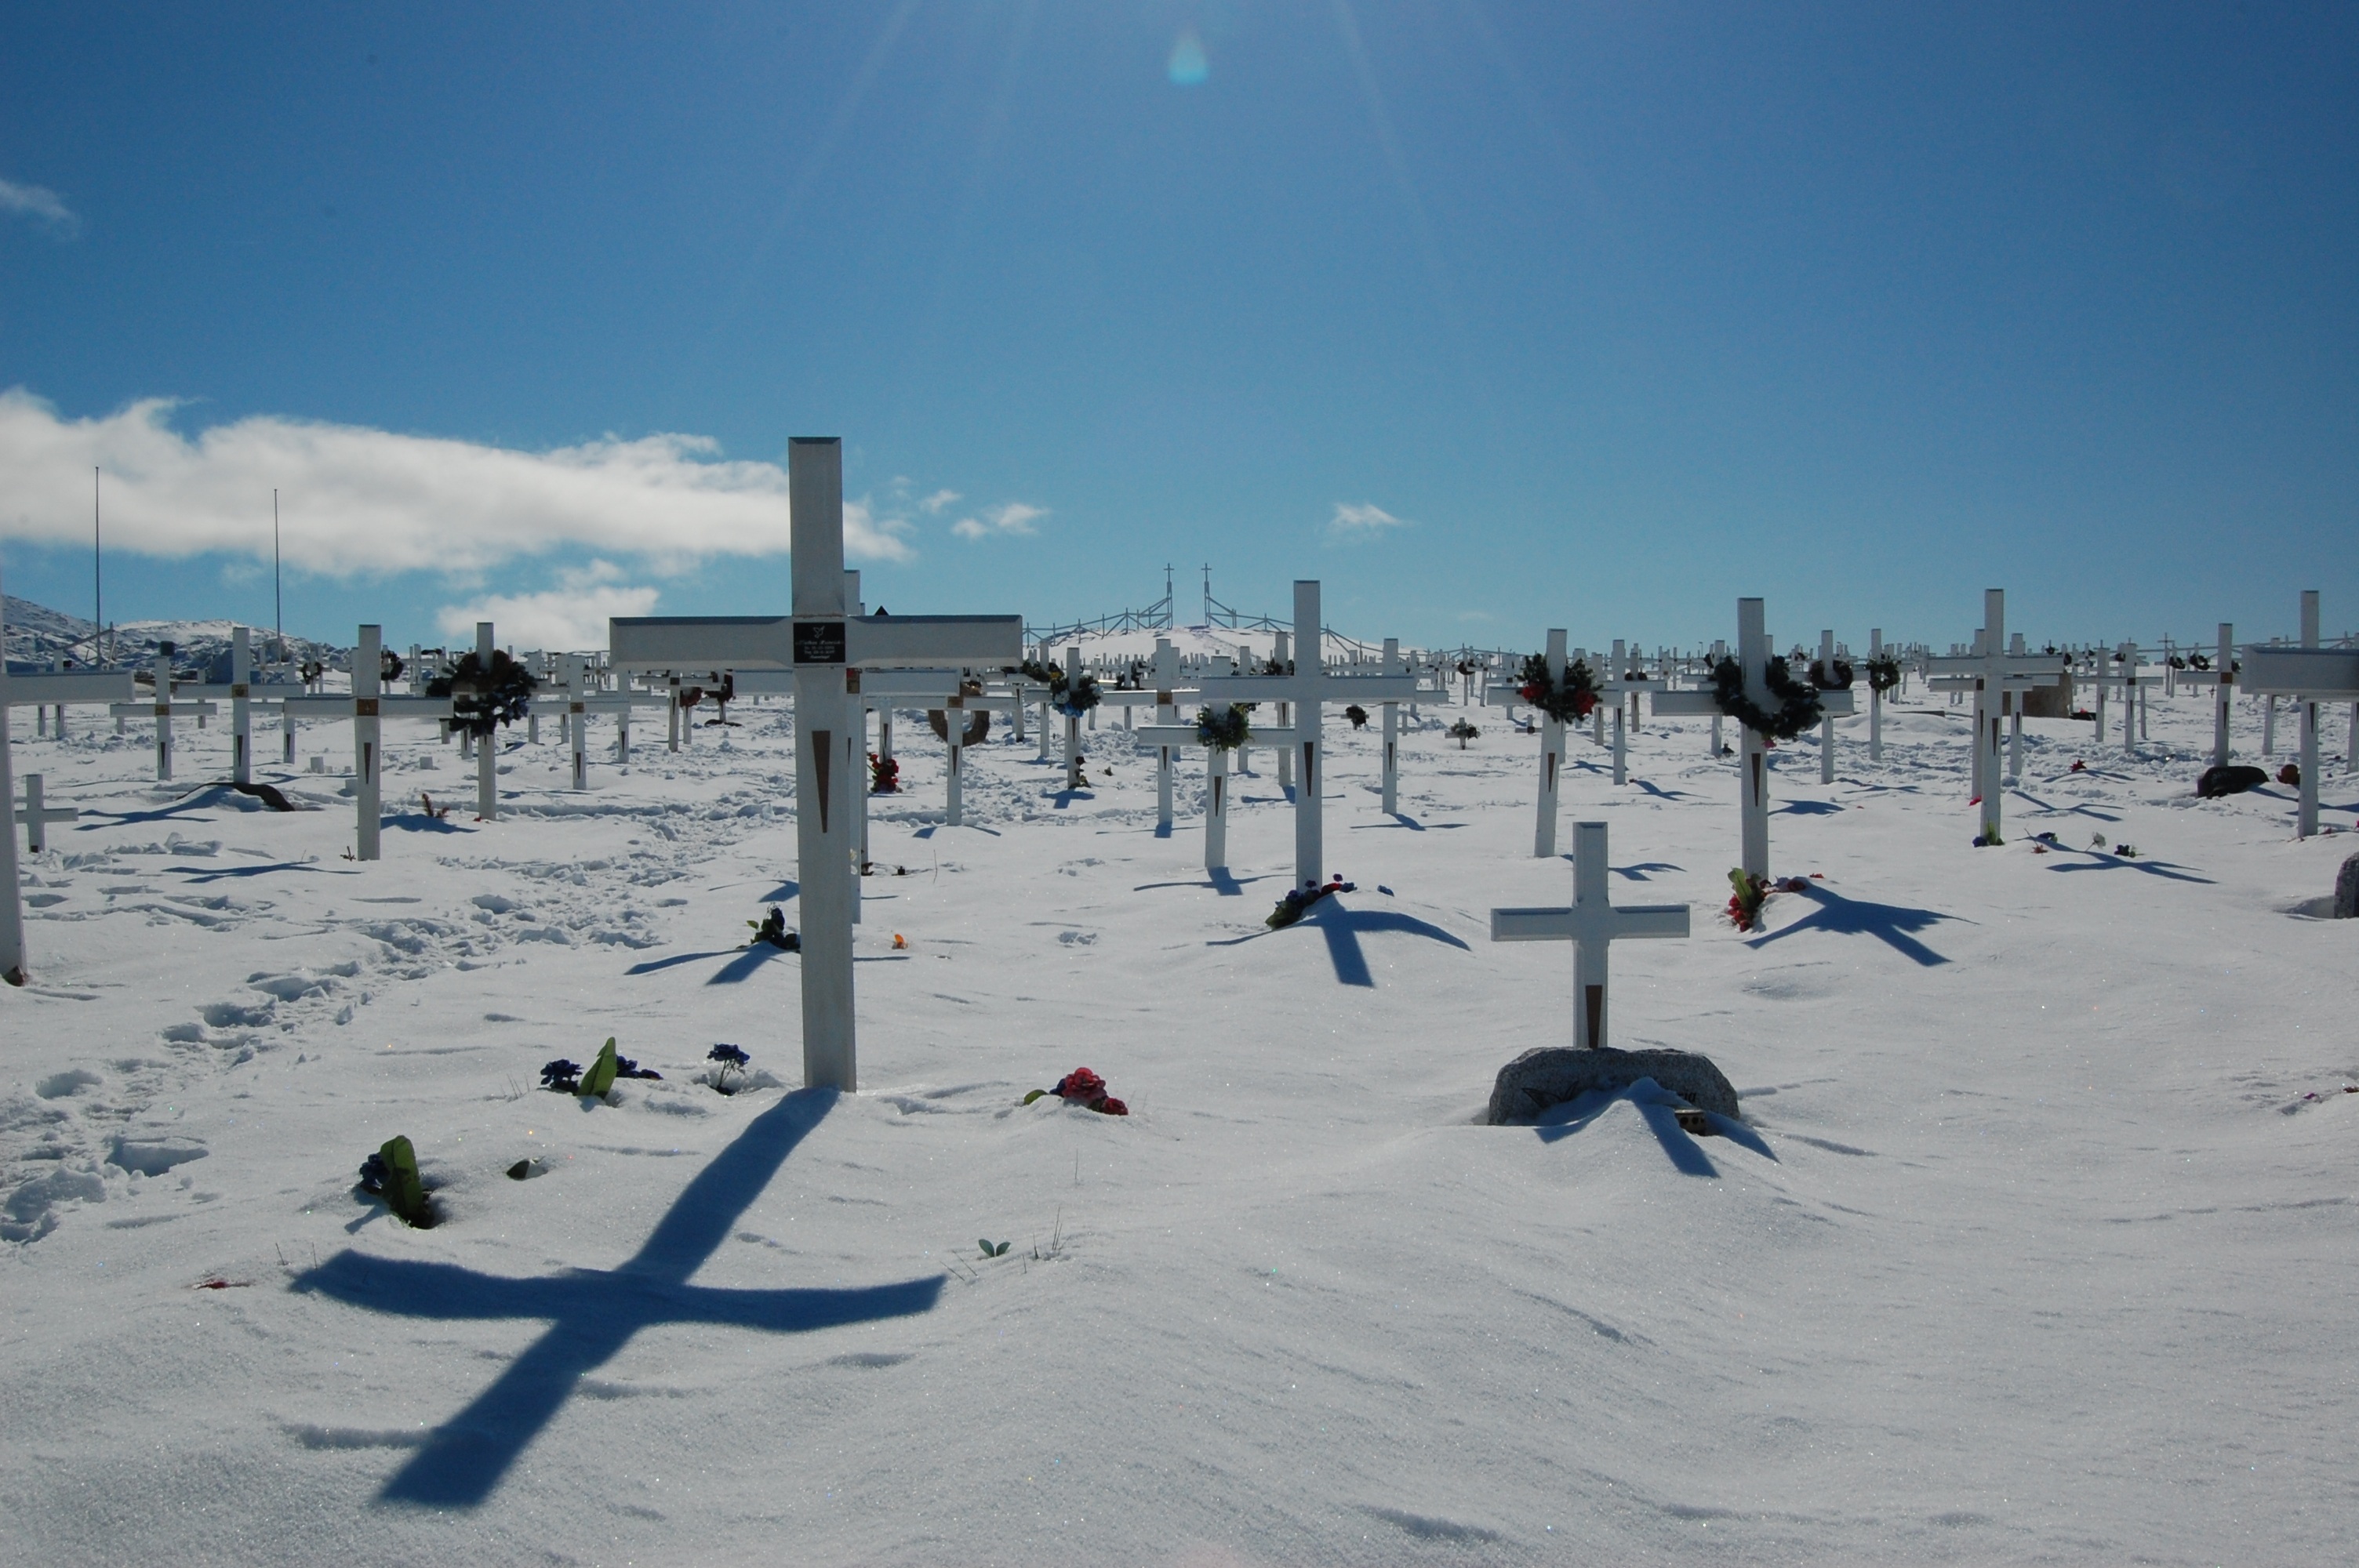
beach, sea, sand, ocean, snow, winter, wind, ice, natural, weather, arctic, cross, cemetery, season, winter sport, greenland, sol, freezing, open spaces